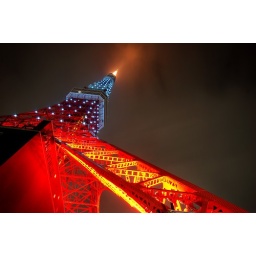
tokyo tower lighted up by diamond-veil, green ver.